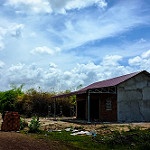
Scene: Outdoor